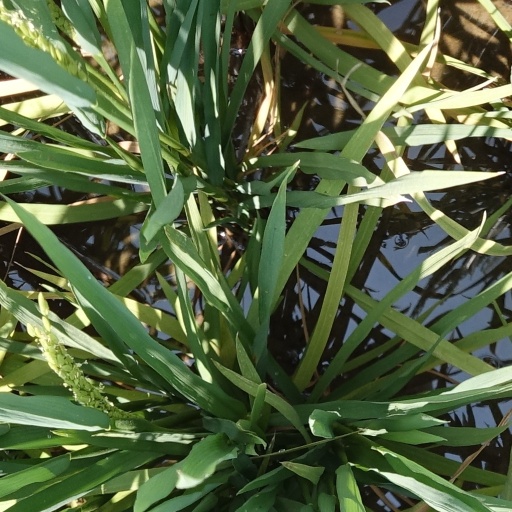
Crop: rice